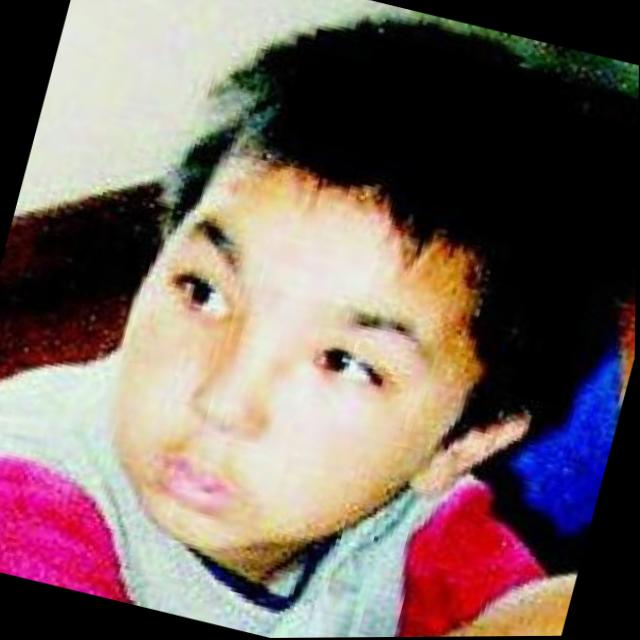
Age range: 0-12